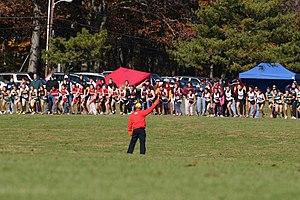
Le cross-country ou cross est une des épreuves de l'athlétisme qui consiste en une course nature. Il s'agit d'une épreuve hivernale dont les distances sont plus ou moins longues, de quatre à douze kilomètres selon les catégories d'âge et le niveau de la compétition. Toutefois, comme pour les épreuves sur piste, les distances sont plutôt exprimées en mètres.